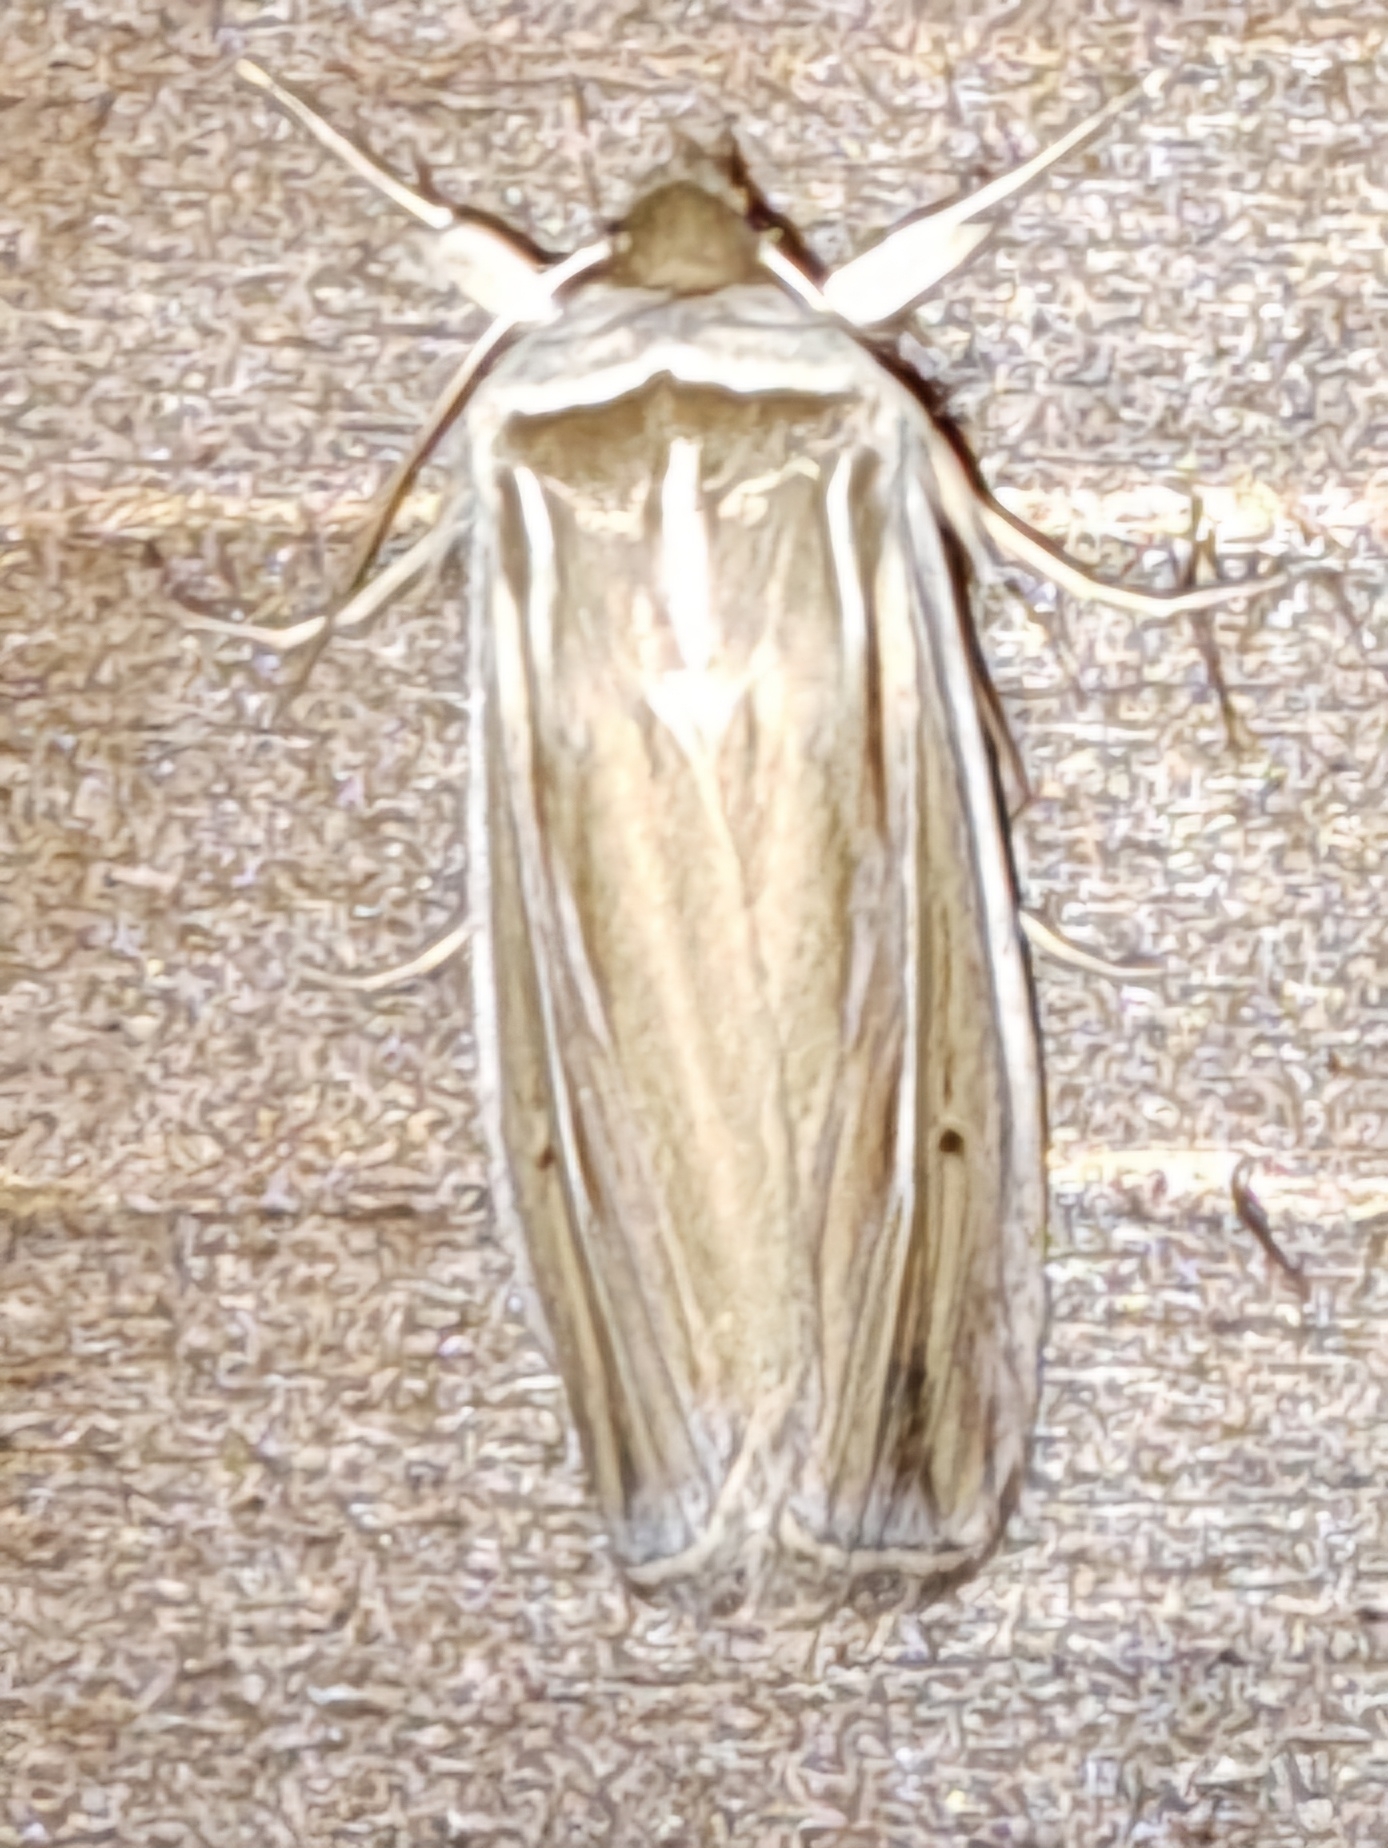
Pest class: wheathead_armyworm_Dargida_diffusa